Stephen R. Kane

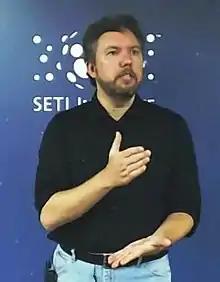
Stephen Kane speaking at the Search for Extraterrestrial Intelligence (SETI) Institute in Mountain View, July 22, 2014.

Stephen Kane is a full professor of astronomy and planetary astrophysics at the University of California, Riverside who specializes in exoplanetary science. His work covers a broad range of exoplanet detection methods, including the microlensing, transit, radial velocity, and imaging techniques. He is a leading expert on the topic of planetary habitability and the habitable zone of planetary systems. He has published hundreds of peer reviewed scientific papers and has discovered/co-discovered several hundred planets orbiting other stars. He is a prolific advocate of interdisciplinarity science and studying Venus as an exoplanet analog.